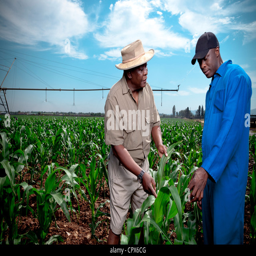
black farmer stands smiling in a crop field with his worker